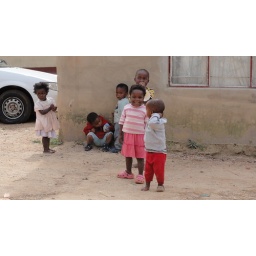
The little boy in the red pants is our tour guides son.